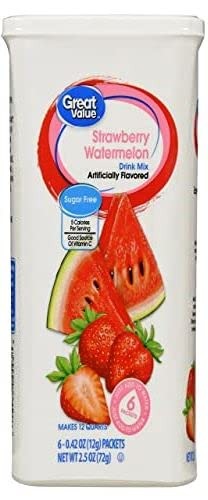
Item Name: Great Value Strawberry Watermelon Drink Mix, 6 count, 2.5 oz
Value: 15.0
Unit: Fl Oz

Price: 2.62